Föhr

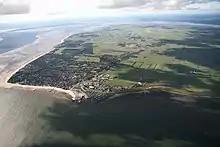
Aerial view of Föhr

Föhr's population counts 8,592 (as of 1 December 2010). The only town on the island is Wyk on its south-eastern coast which is a popular seaside resort. In addition there are sixteen small villages on Föhr which are distributed among eleven municipalities. They adhere to the "Amt" Föhr-Amrum: